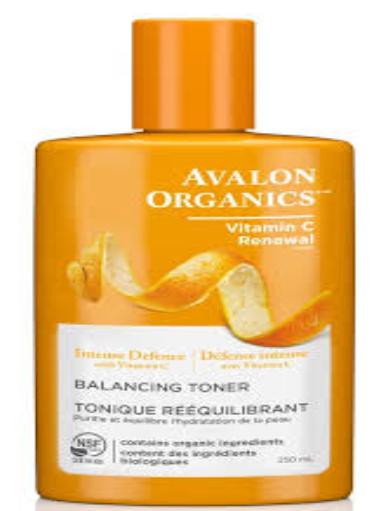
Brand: Avalon Organic Botanicals
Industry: Necessities